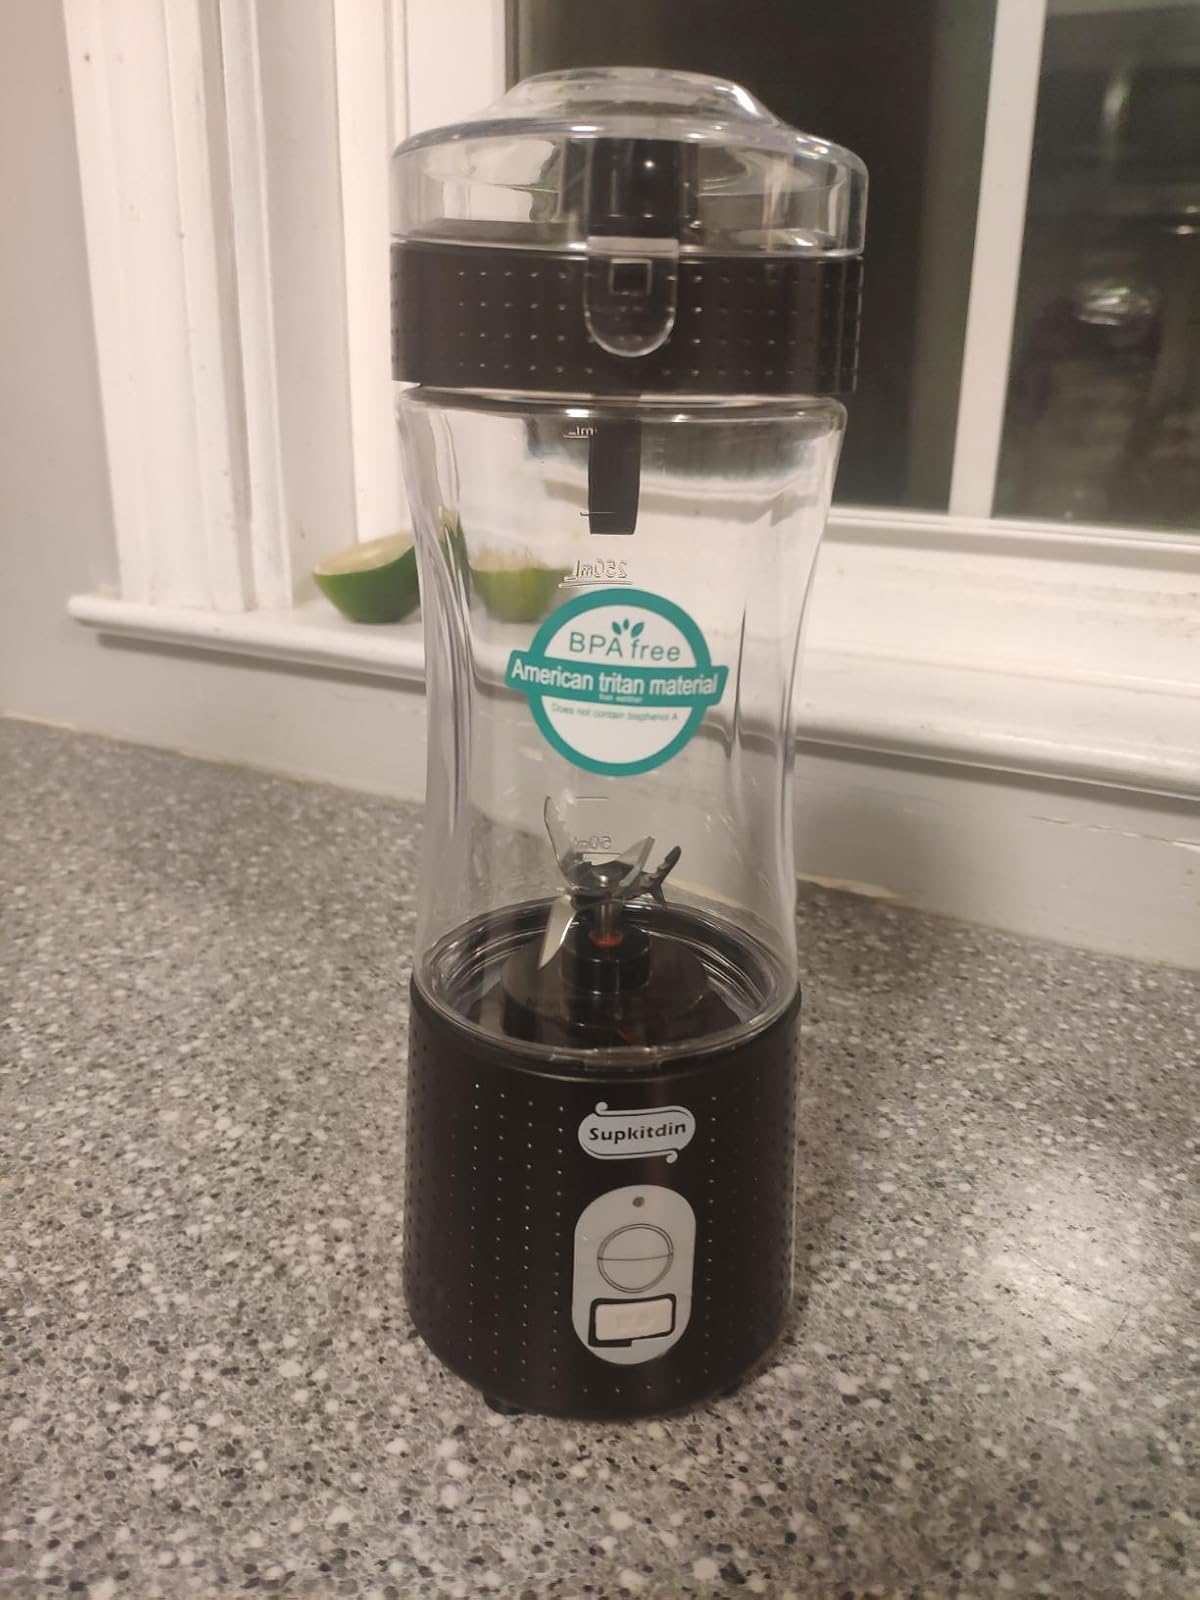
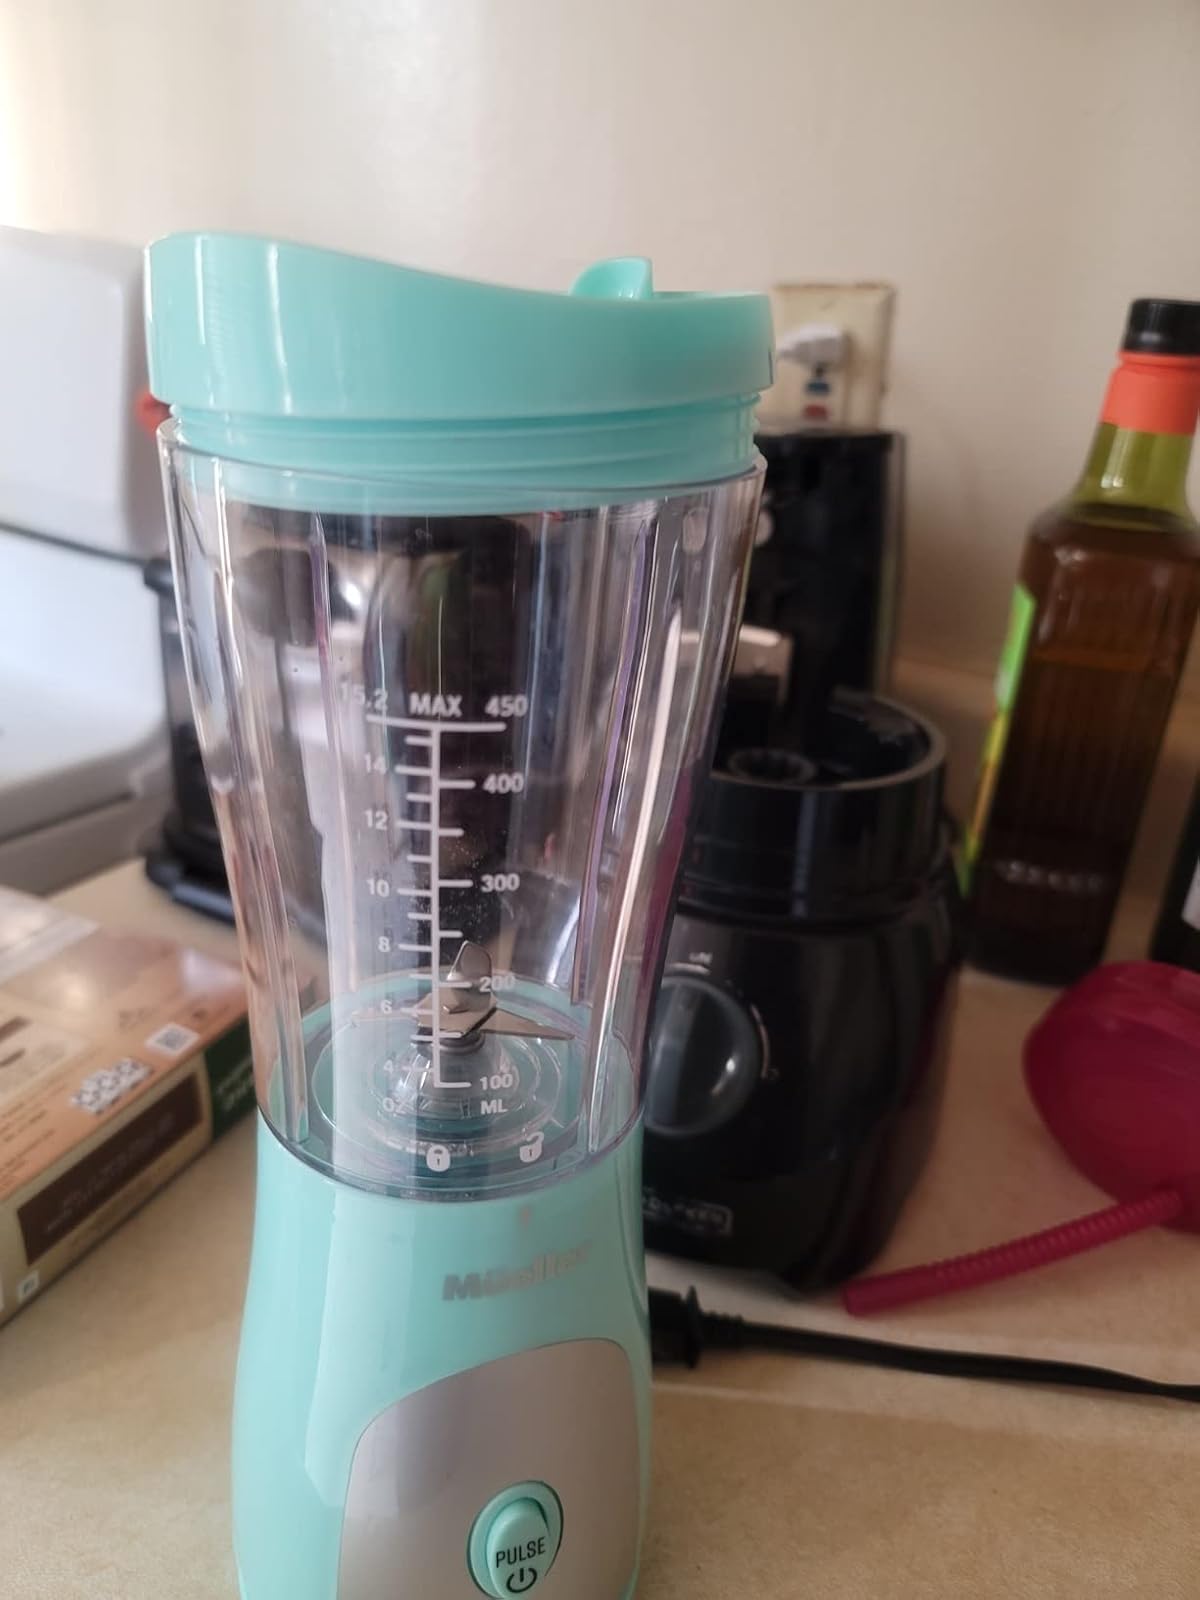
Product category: items_blender
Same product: no